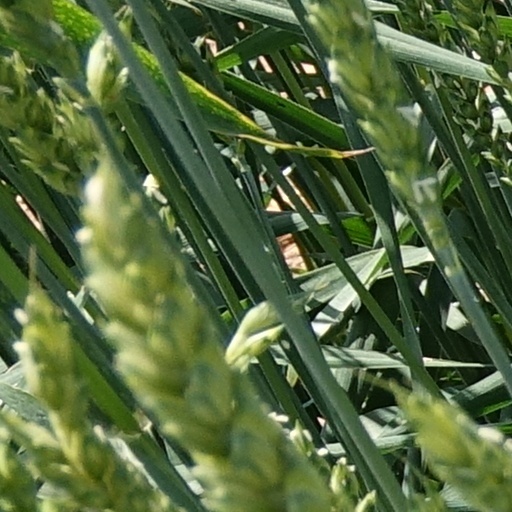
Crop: wheat